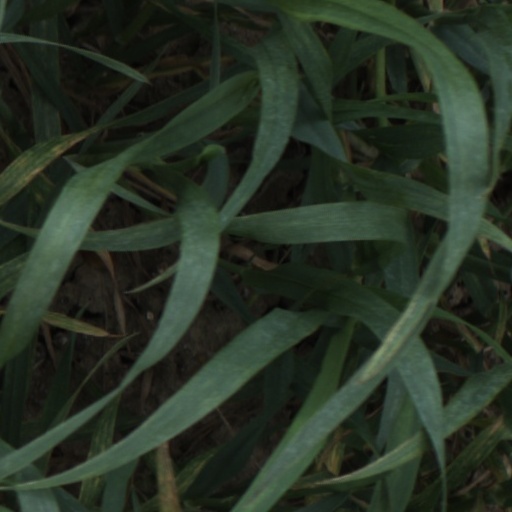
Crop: wheat